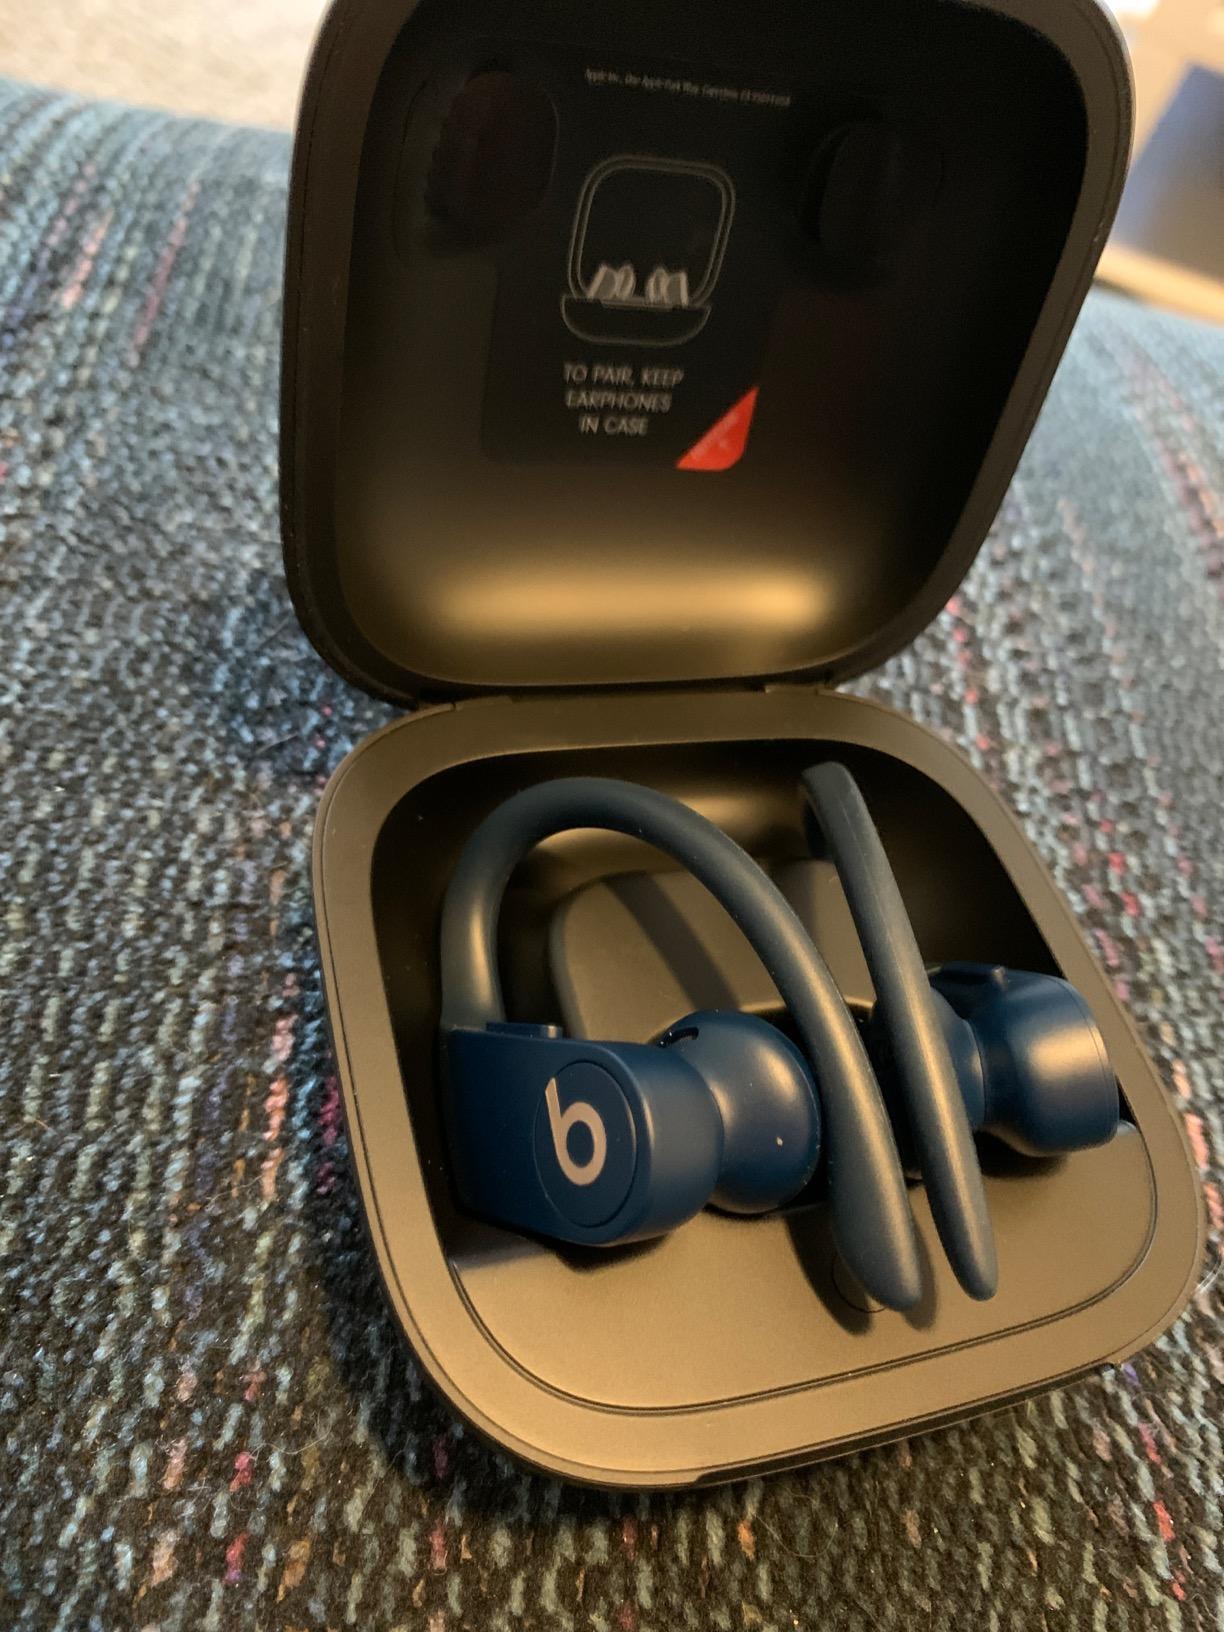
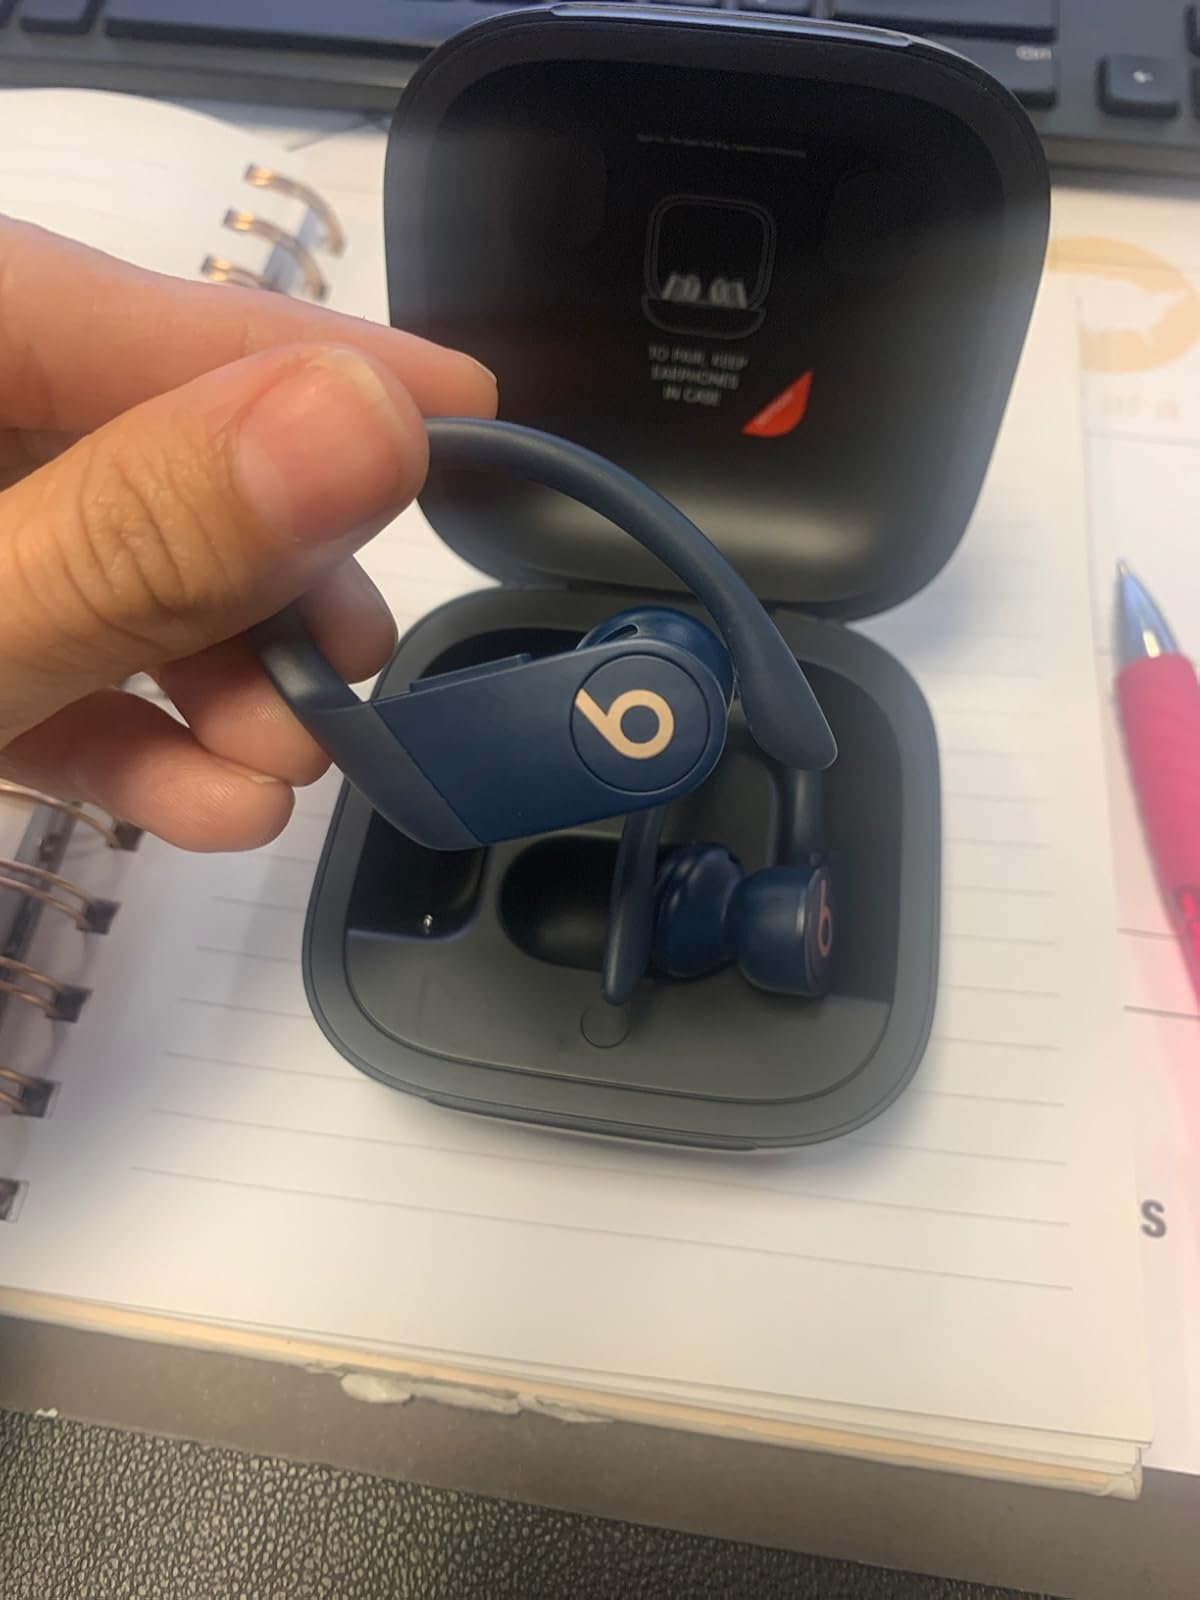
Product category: earbuds
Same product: yes